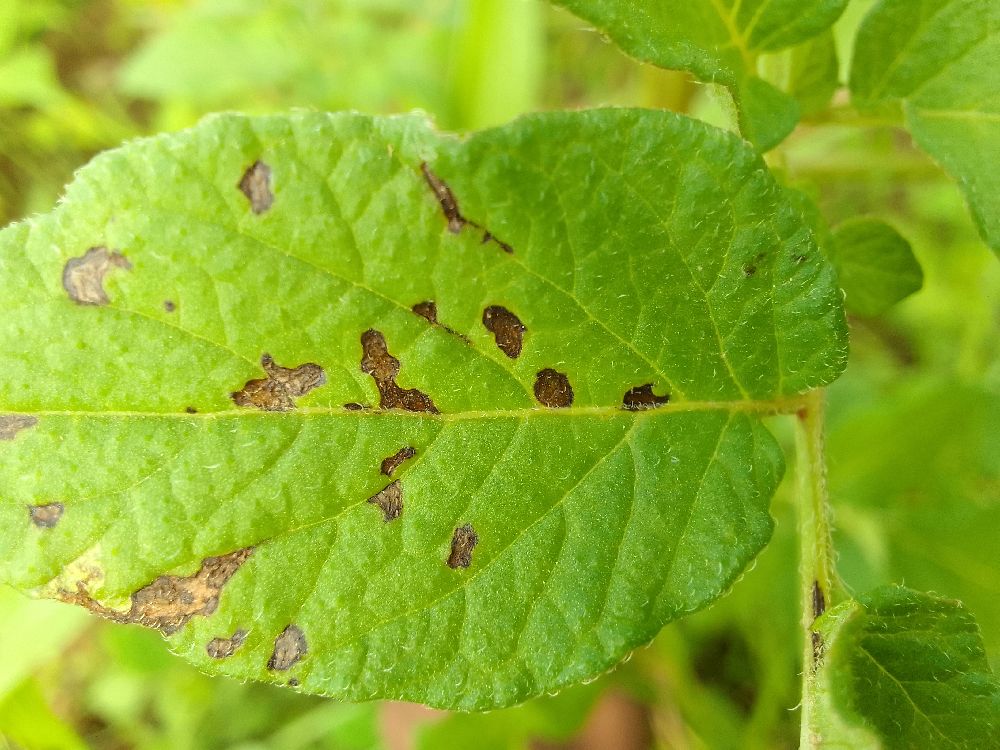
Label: Early blight